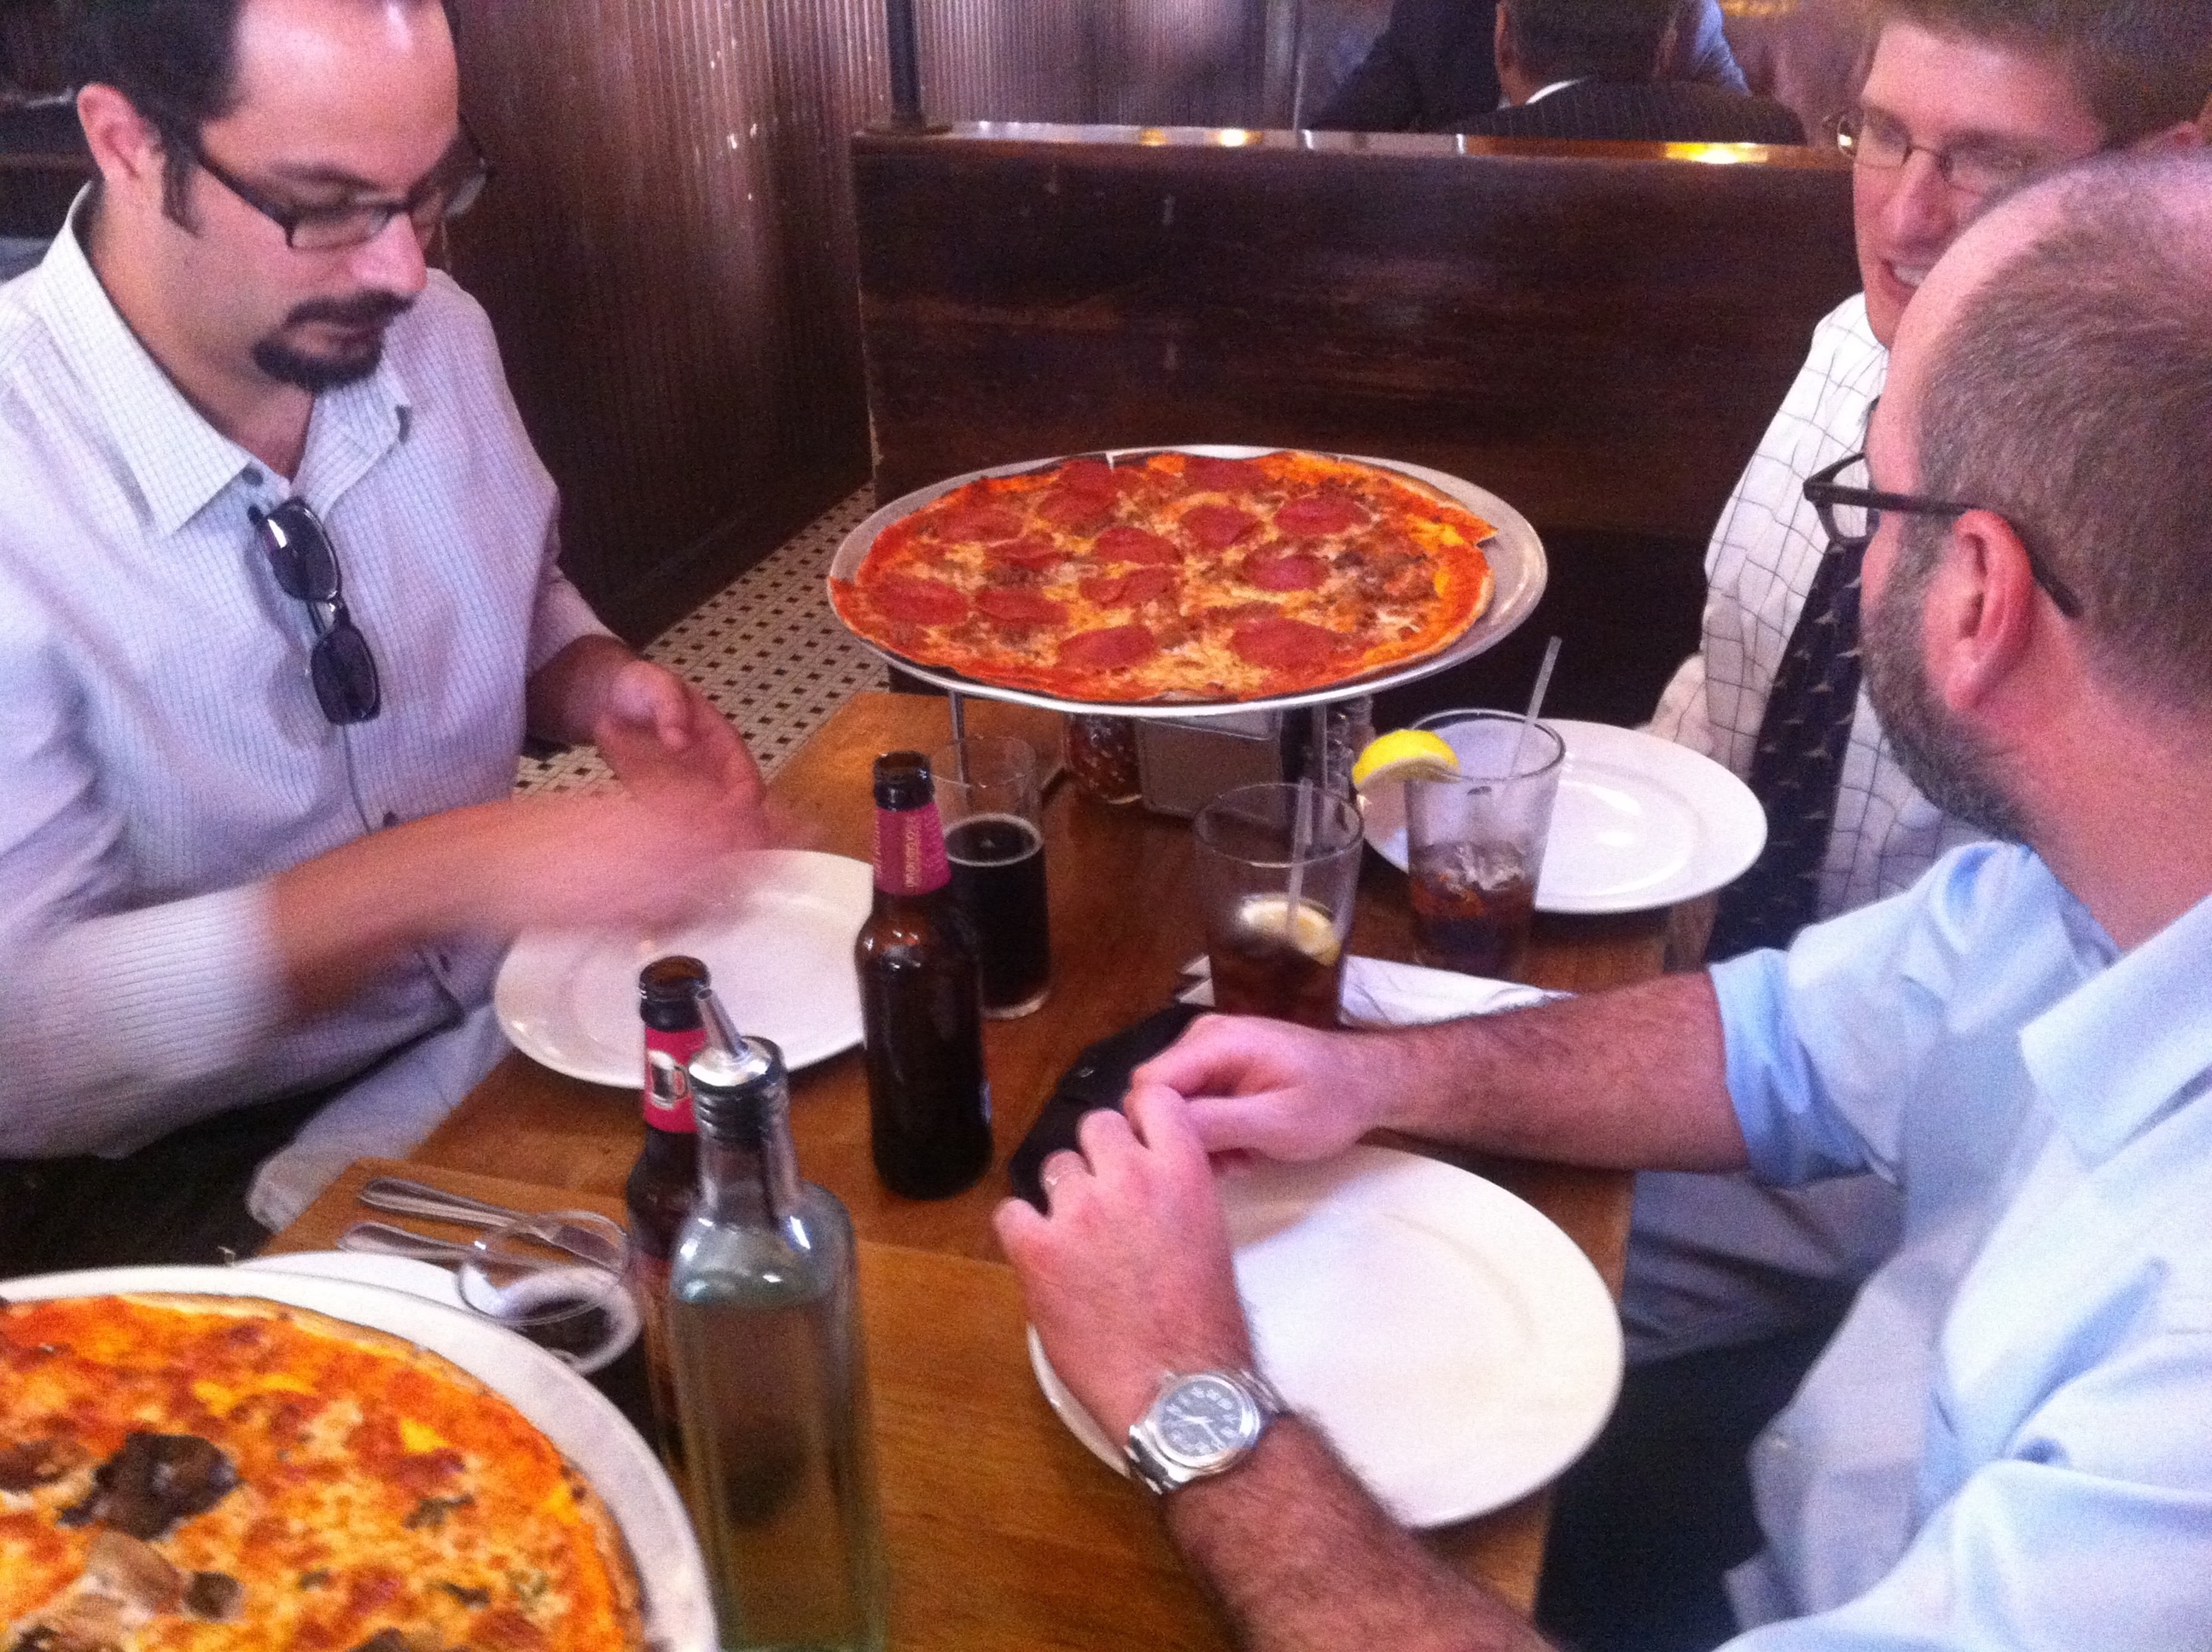
restaurant, dish, meal, food, cuisine, dinner, odyssey, supper, sense